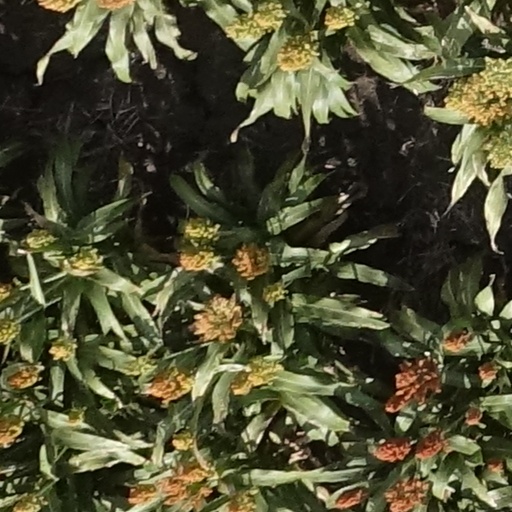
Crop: sorghum